Kokle

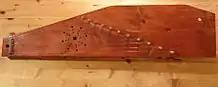
11-string Latgale kokles with aspen body, fir soundboard and oak tuning pegs

In the largely Catholic Latgale region of Latvia, it was characteristic for the kokles to be constructed with an extension of the body beyond the peg line called a wing, that reinforces the sound of the instrument and can also be used as an arm support. Estonian ethnologist Igor Tõnurist believes that the wing may be a more recent innovation, that developed sometime before the 14th century for the Baltic psaltery played in the Pskov and Novgorod lands and later was borrowed by some neighbouring Baltic and Baltic Finnic people, such as Setos, Vepsians, and Latgalians. In comparison with Kurzeme kokles, the finish of Latgale kokles is less thorough; the instrument is bigger and heavier, with more strings (sometimes even up to 12 and only in rare cases less than 9) and with a more sober decoration.